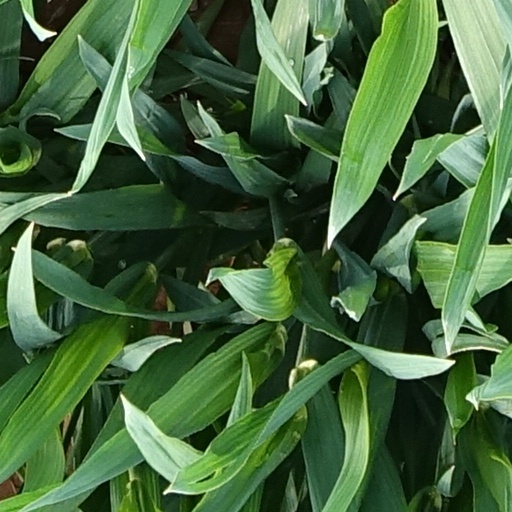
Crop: wheat